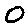
Label: 0